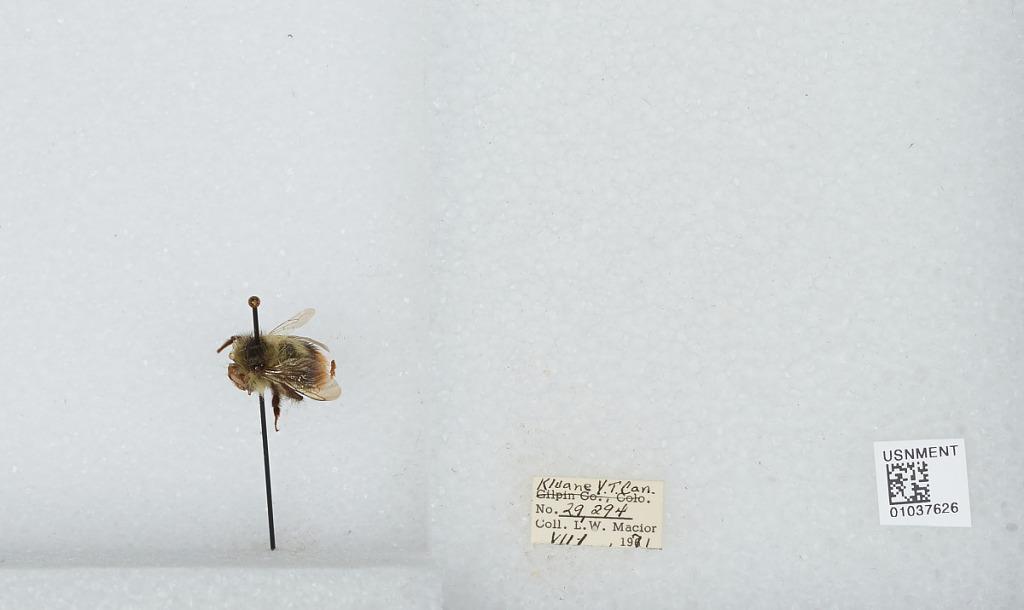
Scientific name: Bombus (Pyrobombus) mixtus Cresson
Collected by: L. Macior
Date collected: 1971-7-1
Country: Canada
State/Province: Yukon Territory
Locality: Kluane
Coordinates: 60.75, -139.5